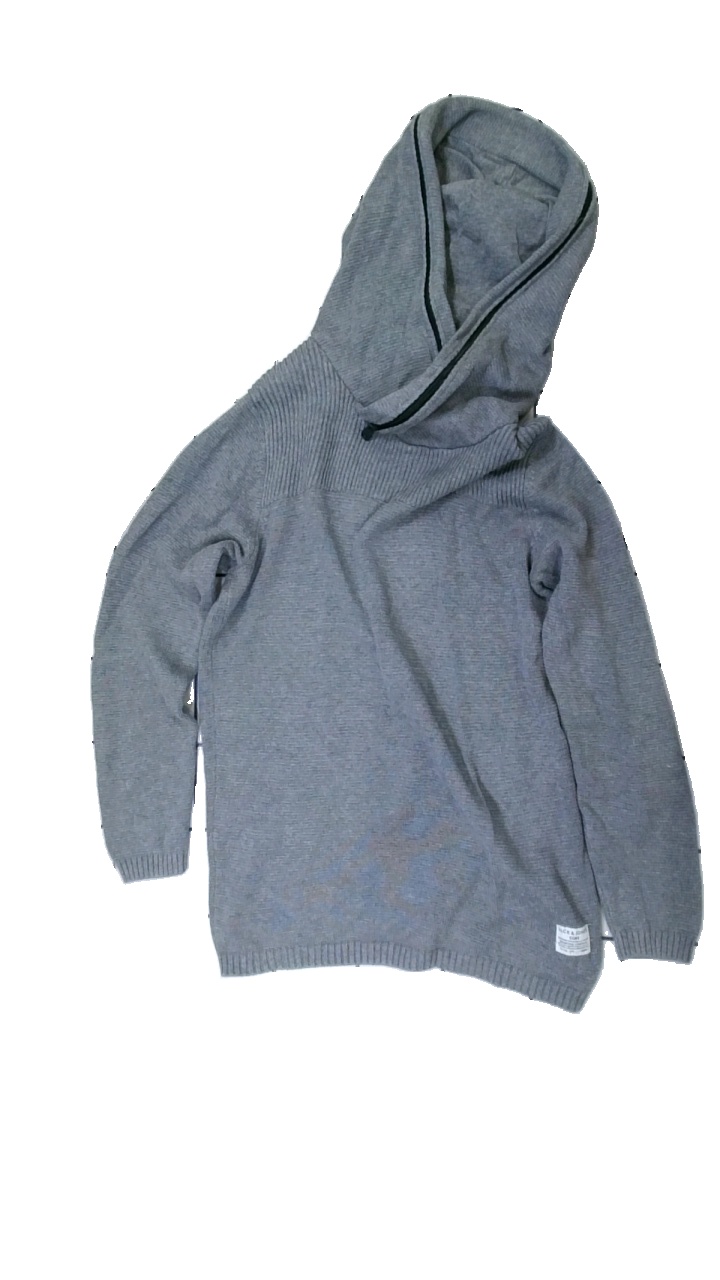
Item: Hoodie (Men)
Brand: Jack And Jones
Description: grå hoodie
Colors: Grey
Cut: Regular
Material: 100% cotton
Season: All
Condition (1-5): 5
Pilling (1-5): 5
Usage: Reuse
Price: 50-100